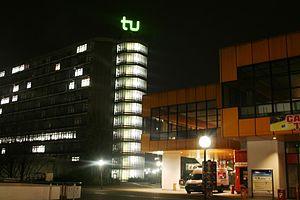
L'université technique de Dortmund est une université allemande, à Dortmund en Westphalie, fondée le 16 décembre 1968. Elle est spécialisée dans les sciences naturelles et de l'ingénieur.